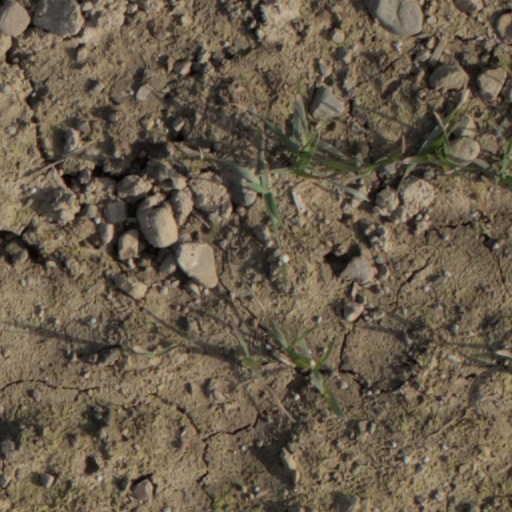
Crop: wheat